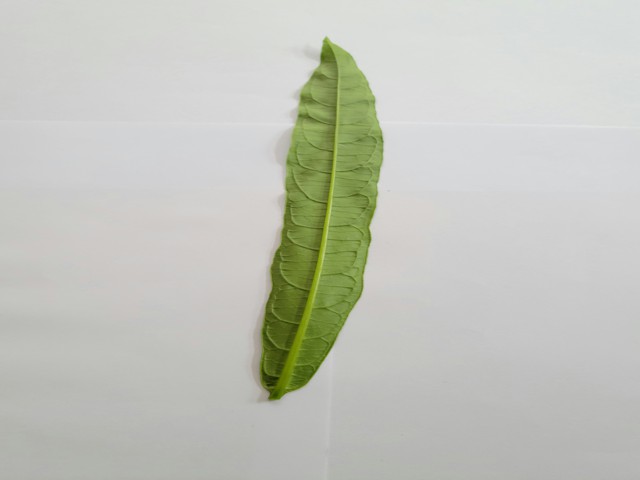
Plant: bamonhati